Katsura Hoshino

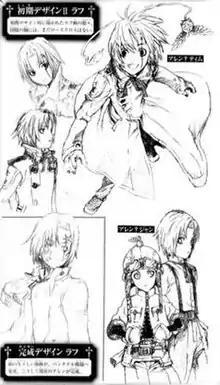
Two early designs of Allen Walker, the protagonist of "D.Gray-man"

Hoshino has been highly praised for her art and character designs. Leroy Douresseaux of Coolstreak Cartoons called Hoshino a "wonderful visualist" and commented that her "highly stylish" art resembled the works of Joe Madureira, Kelley Jones, and Chris Bachalo. Douresseaux describes the backgrounds as eerie and Lovecraftian and says that Hoshino "makes practically every page a delightful surprise of gothic style and beguiling violence". However, he believes that the character designs are the "most visually striking" element and comments that the designs and the action scenes are highly imaginative, worth even just an occasional look. The reviewer Charles Tan from ComicsVillage.com feels the art deserves less praise, saying that it is done competently enough to distinguish characters while still providing flashy scenes with the common themes of a shōnen series. Ben Leary, a reviewer from Mania.com, felt even less positive toward the action scenes than Tan. Leary believes that Hoshino simply cannot or will not draw physical combat and instead chooses to rely on energy blasts, swirling wind, and impact bursts. Casey Brienza of Anime News Network agrees. She said that "the battles, even as late in the game as volume twelve, remain practically unintelligible" and that it is difficult to tell "who is doing what to whom and when." All that could be discerned from Hoshino's "cryptic layouts" is that the characters are fighting. Brienza, however, is positive toward the rest of the art, going as far as to call it "some of the best artwork in the business". She describes Hoshino's drawing style as the "aesthetic yet dynamic, superbly beautiful yet super-violent" style made famous by female manga artist who arose from "dōjinshi" subculture during the late-80s and early-90s, citing Clamp and Yun Kōga as prominent examples. Brienza also praises Hoshino's character designs, which she claims are "especially lovely and pitched to satisfy fans of both sexes". When asked about how the "D.Gray-man" could end in poetic justice, Hoshino found this difficult as she believes it should end in a fight unlike other series influence by this style.